Hook Creek Bridge

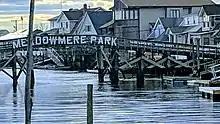
The bridge, as seen in 2019.

The Hook Creek Bridge is a wooden footbridge spanning Hook Creek on the South Shore of Long Island, New York. The bridge connects Meadowmere Park in Nassau County, New York, with the neighborhood of Meadowmere in Queens, New York City.